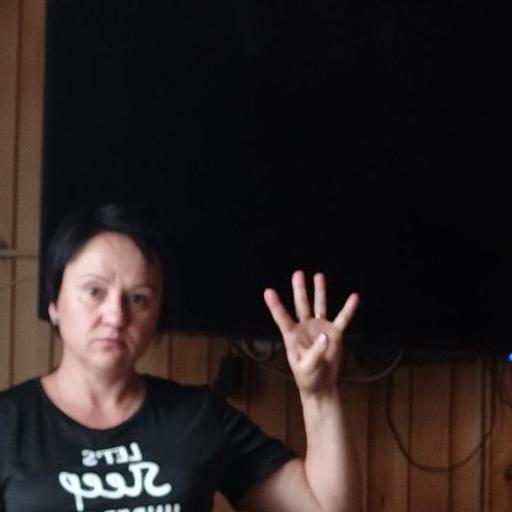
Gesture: four